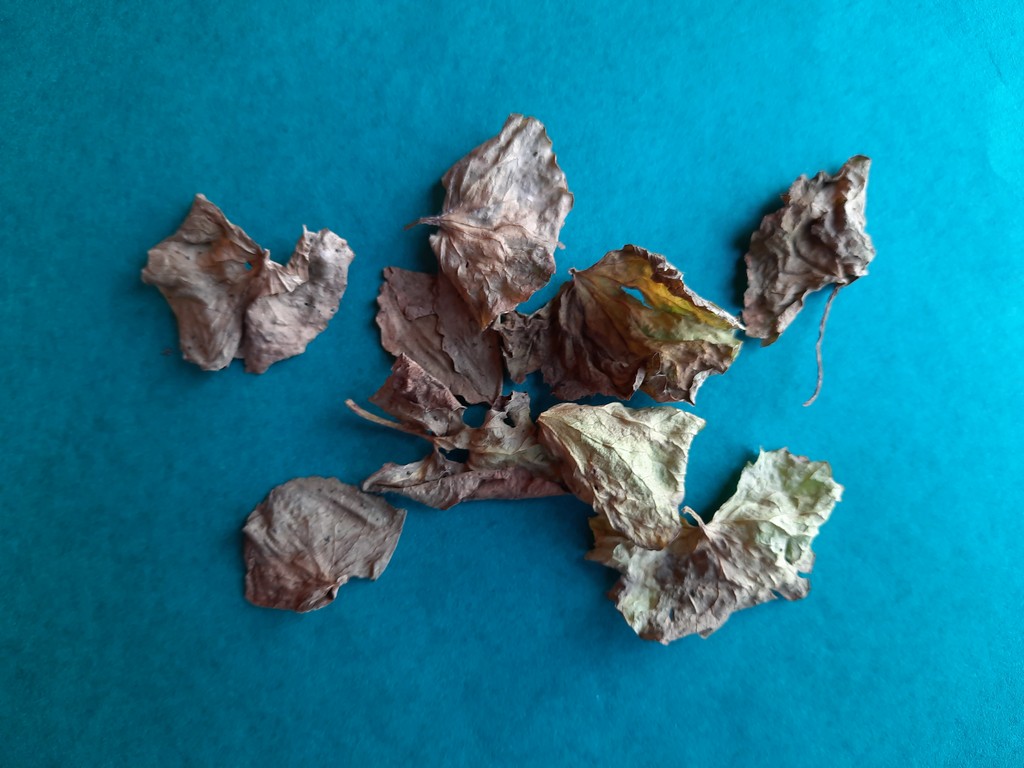
Label: Dried